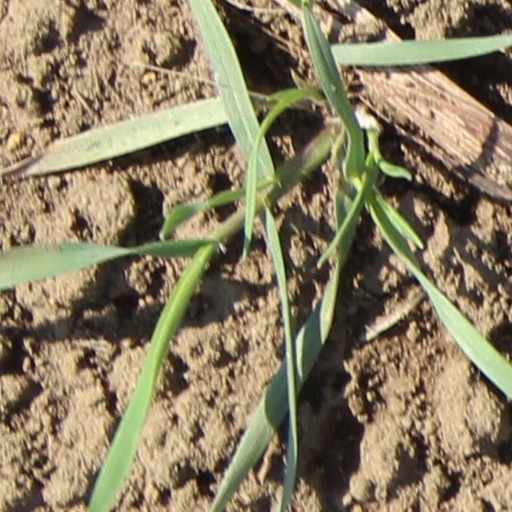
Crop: wheat